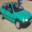
Label: automobile